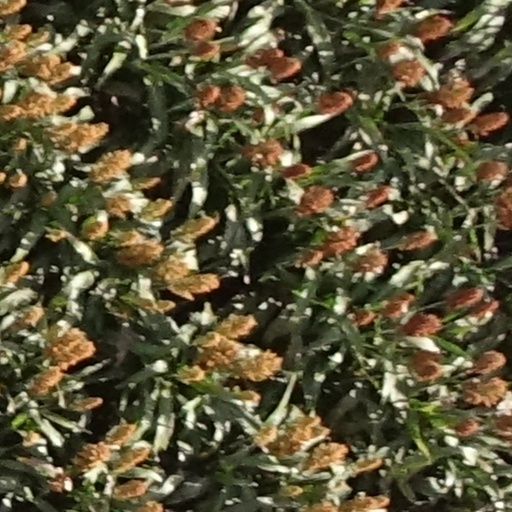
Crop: sorghum